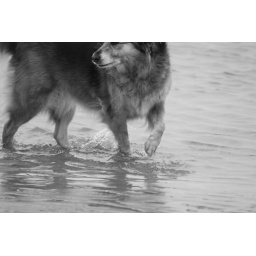
A day on the Freshfields near Liverpool with our inlaws, their dog Jas and our spaniel (Maggie) and pug (Parker).